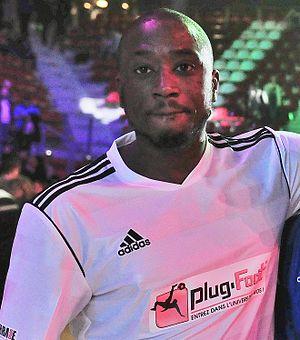
Photo de Mamadou Diakité prise le 23 décembre à la Kindarena de Rouen lors du Plug-Foot Allstars
Mamadou Diakité est un footballeur professionnel franco-malien né le 22 mai 1985 à Rosny-sous-Bois évoluant au poste de milieu de terrain.